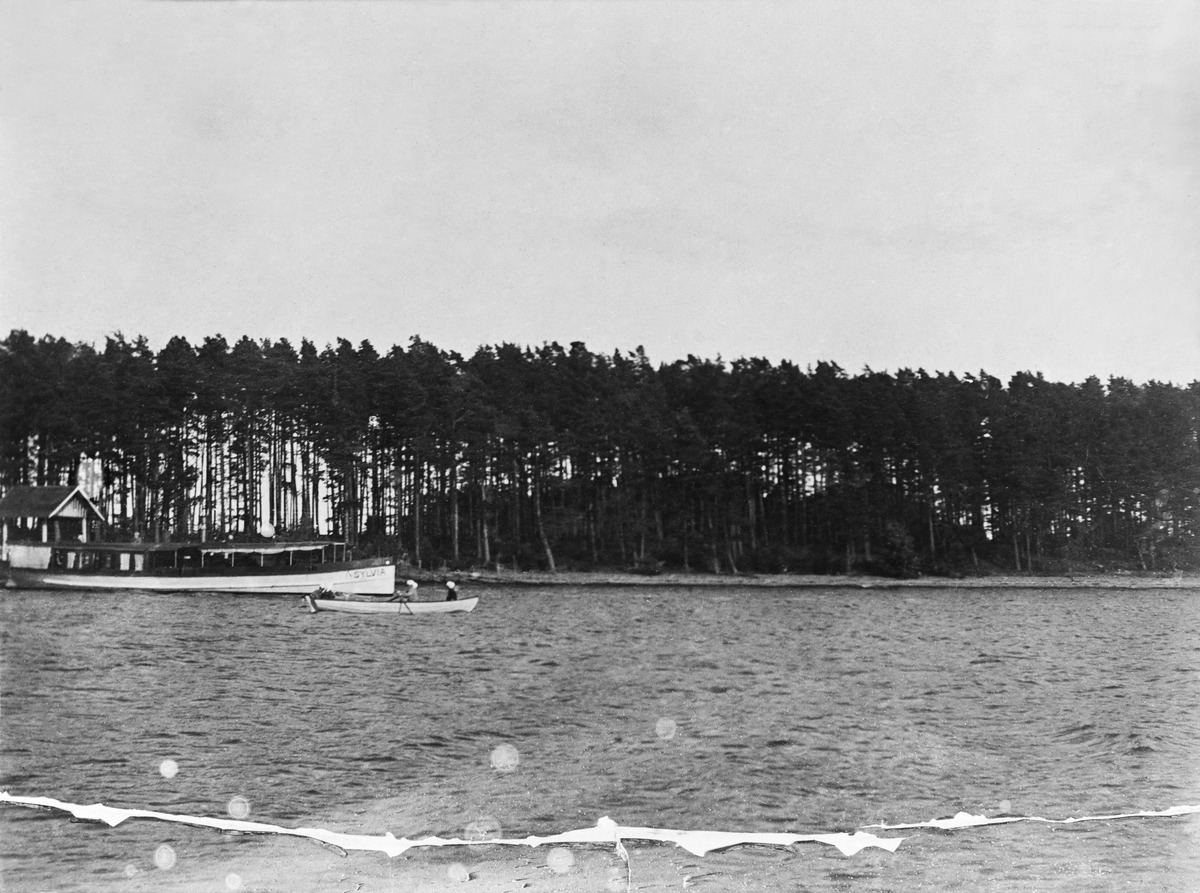
Vuosaari, Kallvikin laivalaituri
sisällön kuvaus: Vuosaari, Kallvikin laivalaituri. Laiturissa Sylvia-niminen alus. mustavalkoinen
Ajankohta: kuvausaika 1909
Paikka: Suomi, Uusimaa, Helsinki, Kallahti Helsinki, Lähdelahti
Aiheet: veneet soutuveneet, laivat, laiturit, rannat